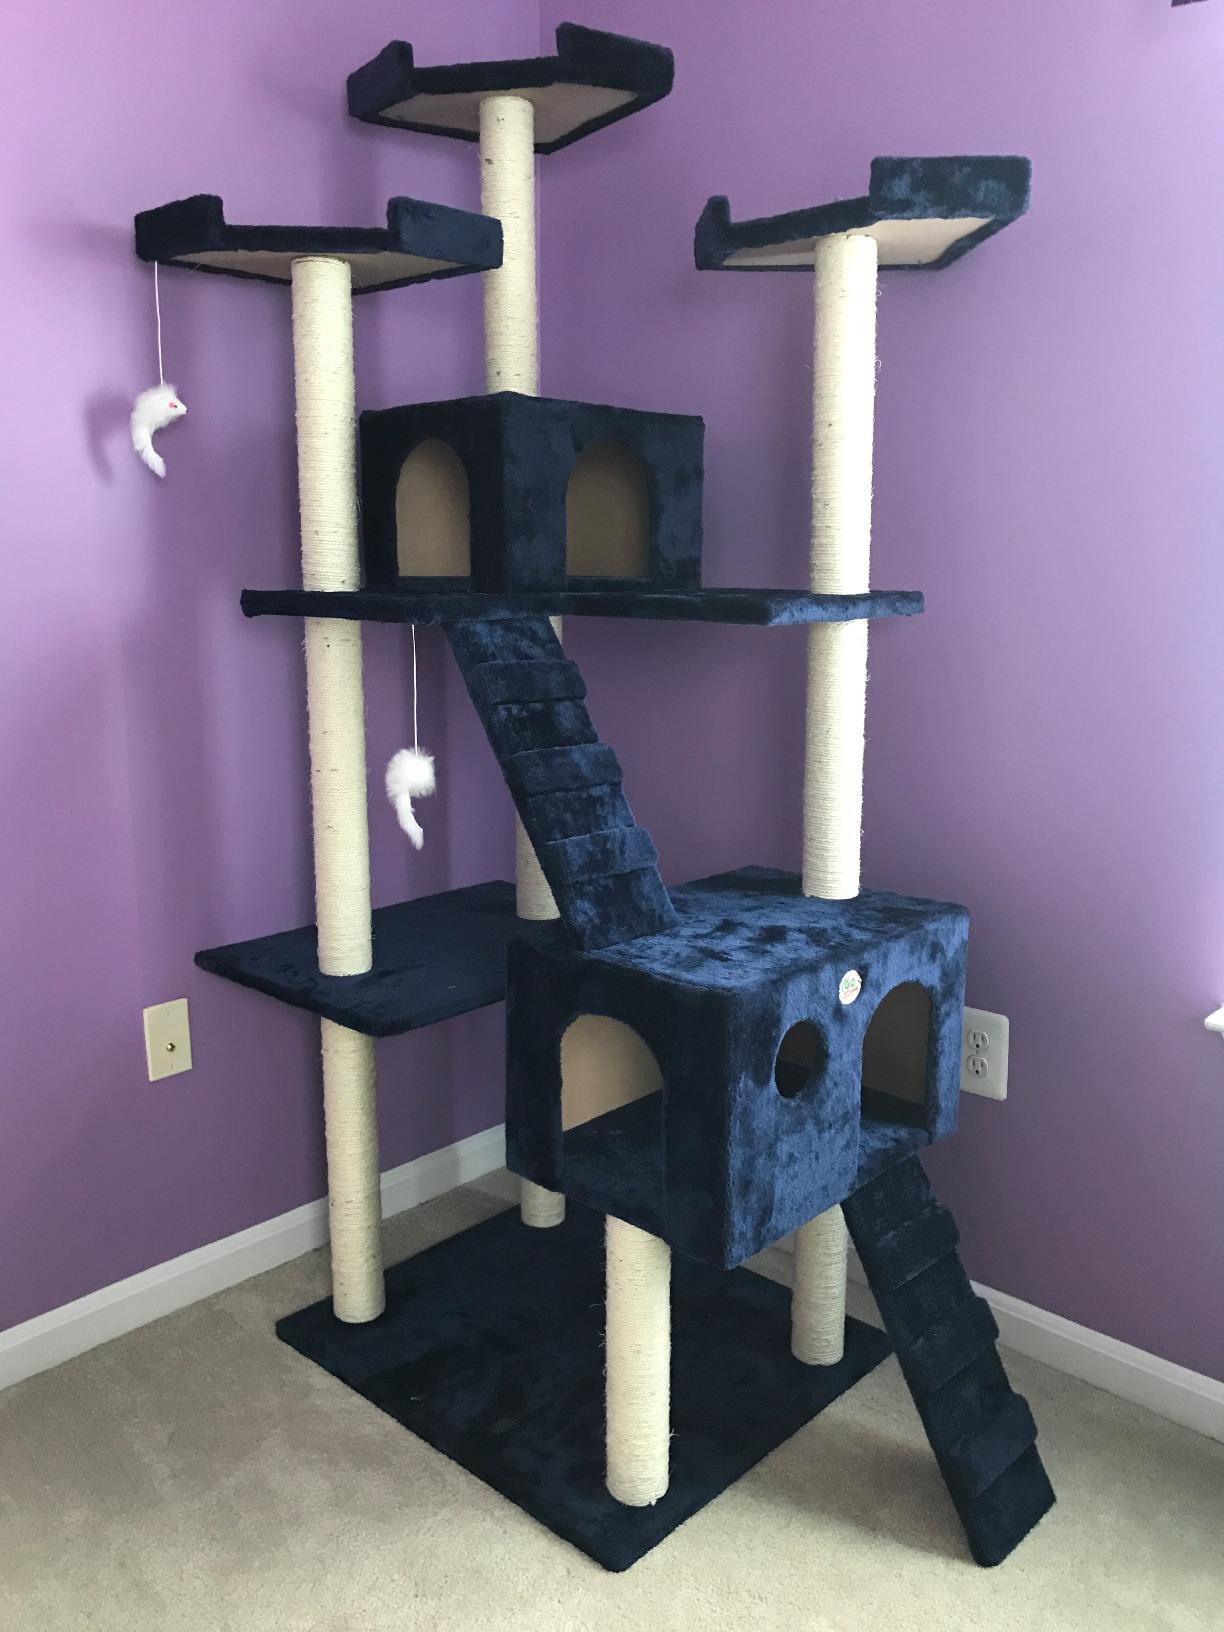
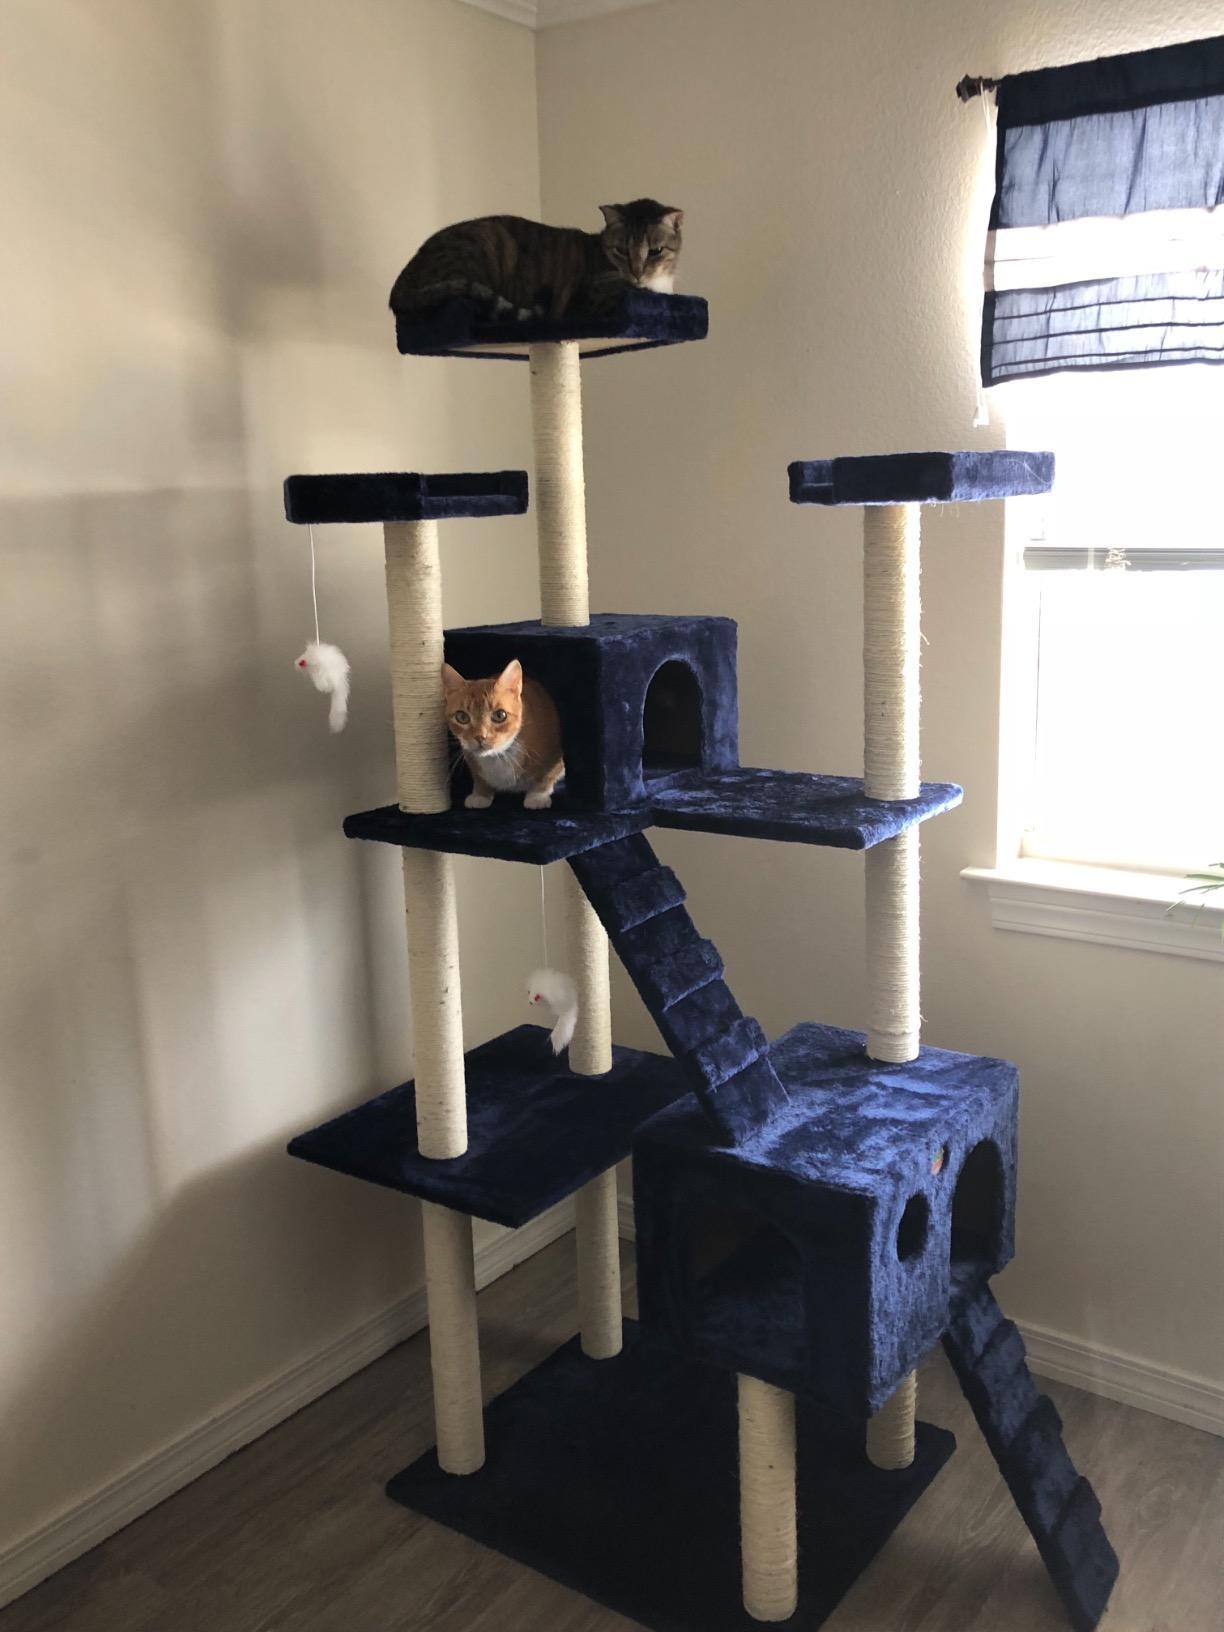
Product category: items_cat tree
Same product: yes